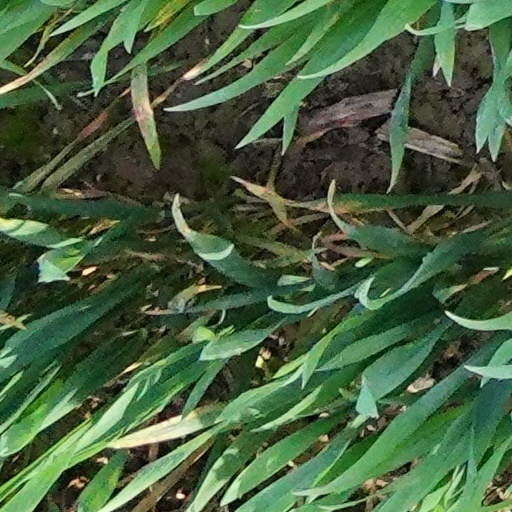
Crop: wheat